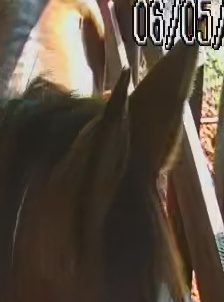
Face region: ears (position_of_ears)
Pain indicator: not_present